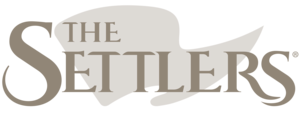
The Settlers
The Settlers er en spilserie. Det første spil i serien er The Settlers, som blev udgivet i 1993. Der er otte spil i serien, herunder remakes. Alle spillene er udviklet af det tyske studie Ubisoft Blue Byte.